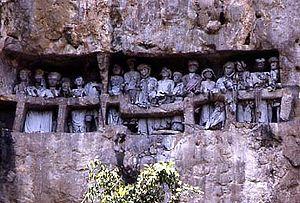
Le patrimoine funéraire inclut les sites et plus généralement toutes les installations visibles et invisibles, de même que toute variété dans les mentalités et la ritualisation face à la mort et au deuil, ainsi que les sources et documents permettant de comprendre ces pratiques.